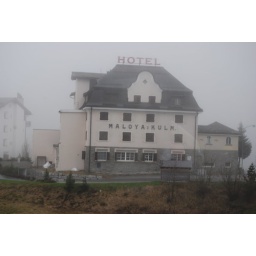
Views from the coach (from St. Moritz back to Lake Como) - village shrouded in the low cloud ...........